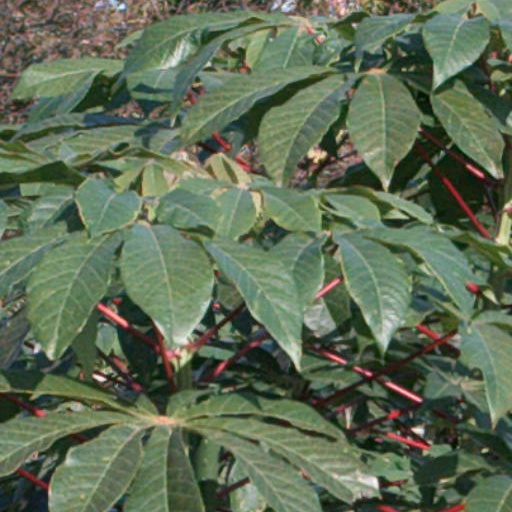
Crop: cassava